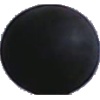
Label: Grape Blue 1